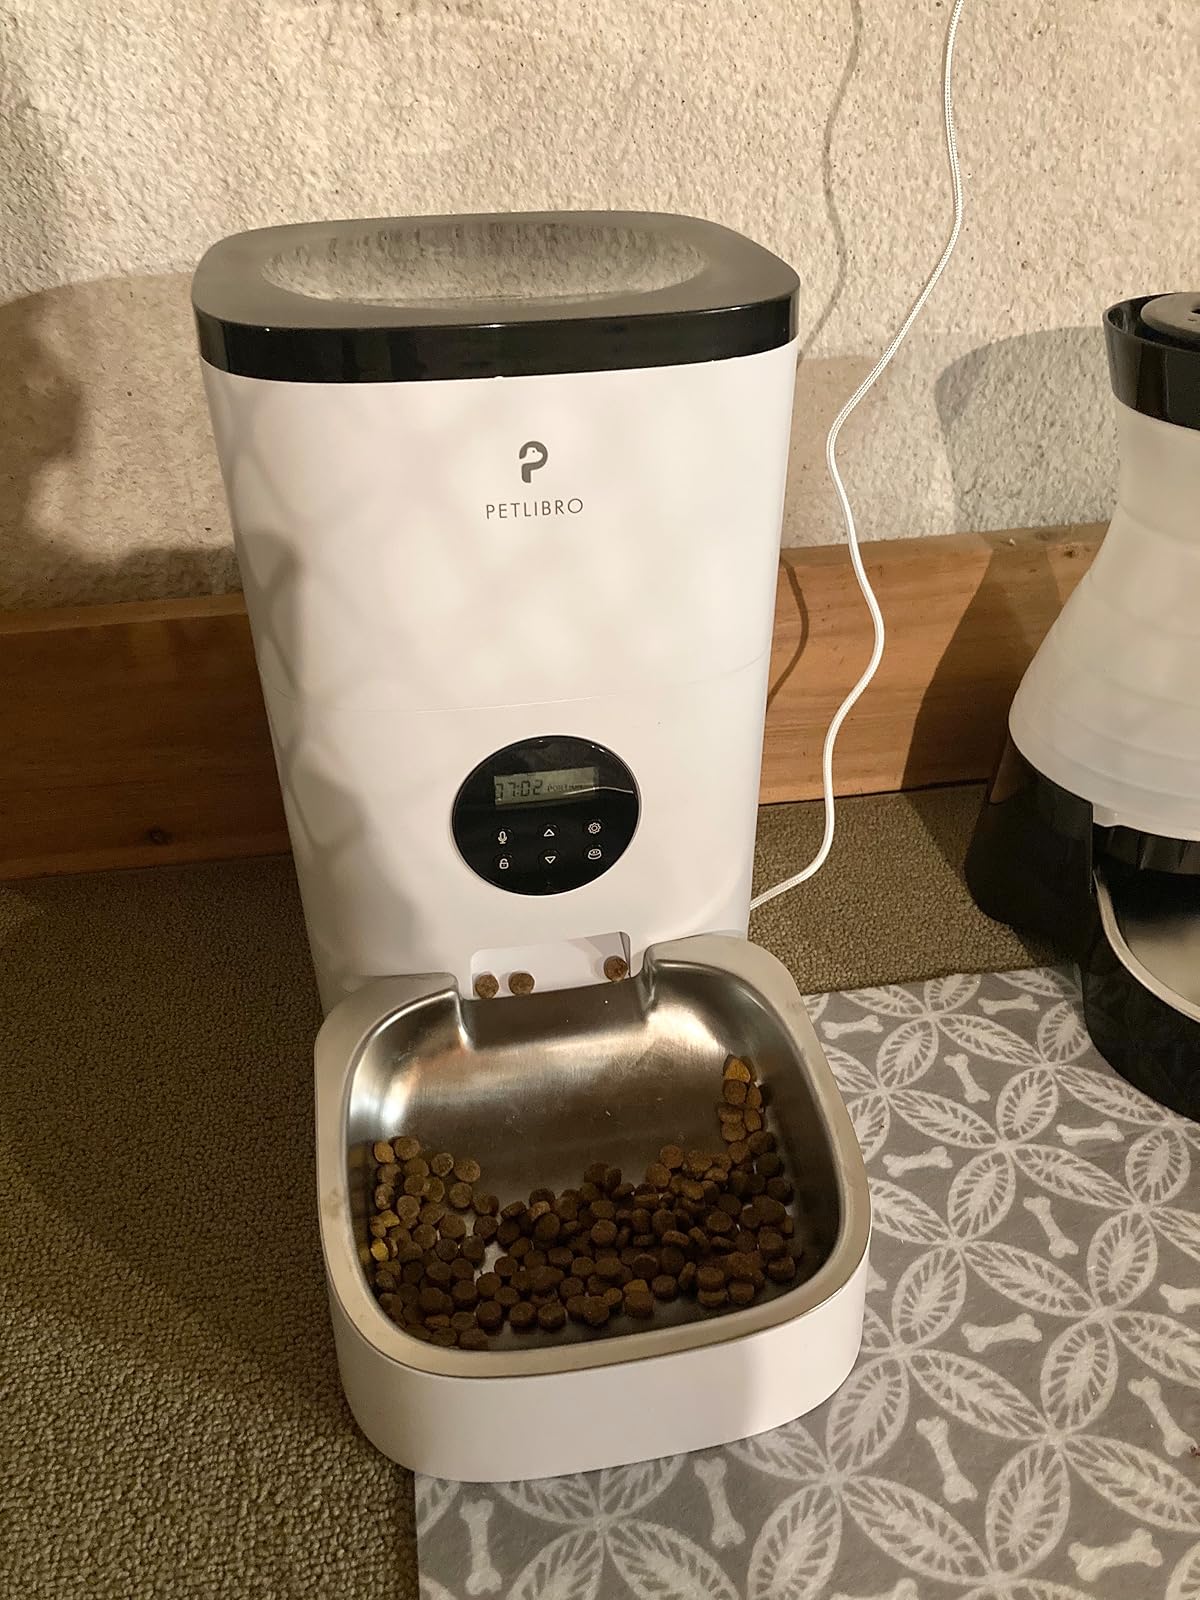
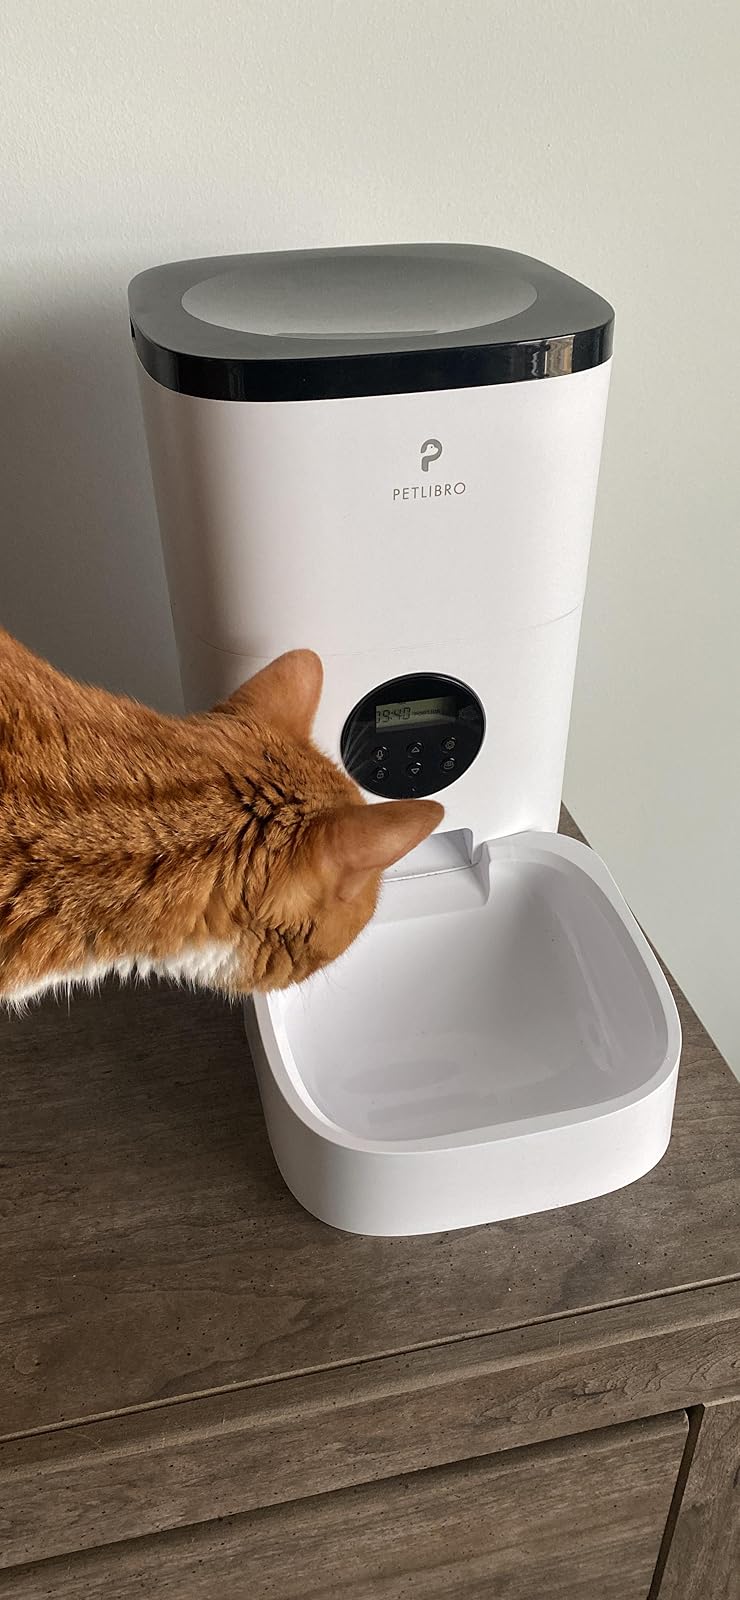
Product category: items_feeder
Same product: yes